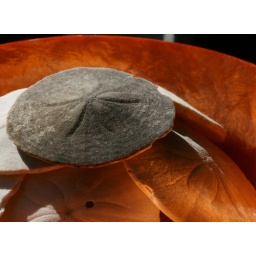
sand dollars in orange bowl